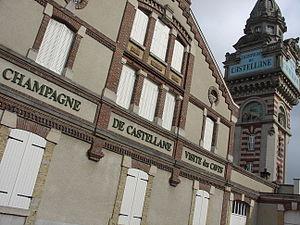
Vue des bâtiments depuis le côté chemin de fer.
Le Champagne de Castellane est une maison de Champagne, installée à Épernay. Elle fut créée en 1895 par le vicomte Florens de Castellane, cousin du célèbre Boni, figure haute du tout-Paris de la fin du XIXᵉ siècle. La famille de Castellane est une ancienne famille remontant aux comtes d'Arles et de Provence.